Second Philippine Republic

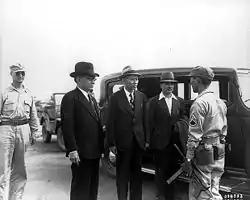
President Laurel, Speaker Aquino, and José Laurel III being taken into U.S. custody at Osaka Airport in 1945

The Japanese allowed Tagalog to be the national language of the Philippines. To this end, a pared-down, 1,000-word version of the language was promoted to be learned rapidly by those not yet versed in the language.